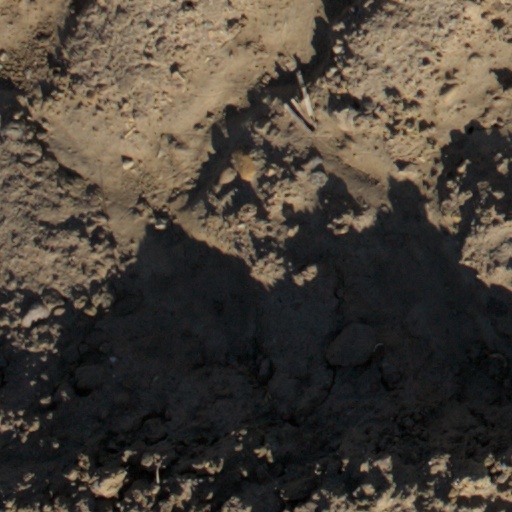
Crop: wheat